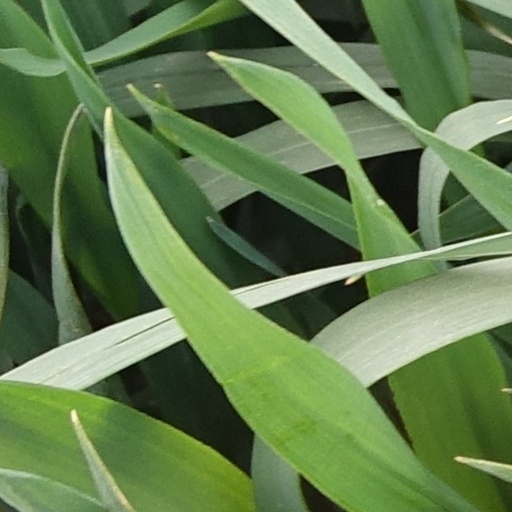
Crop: wheat